EuroGames

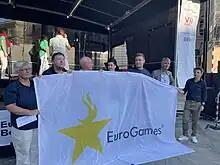
multiple officials holding a EuroGames flag at the stage

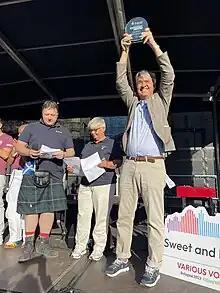
openning stage at the with 3 standing figures of officials and organizers behind

In terms of scale EuroGames range from 1,5 to cca 4 thousand (or exceptionally more) participants primarily from the West and South of Europe but also elsewhere (often Asian and American diasporic communities), most often with extra outreach support subsidies for less privileged participants. The EuroGames is most often an extended weekend event with opening and closing ceremonies, some of the sport, social, policy and cultural activities also happening on the days before.